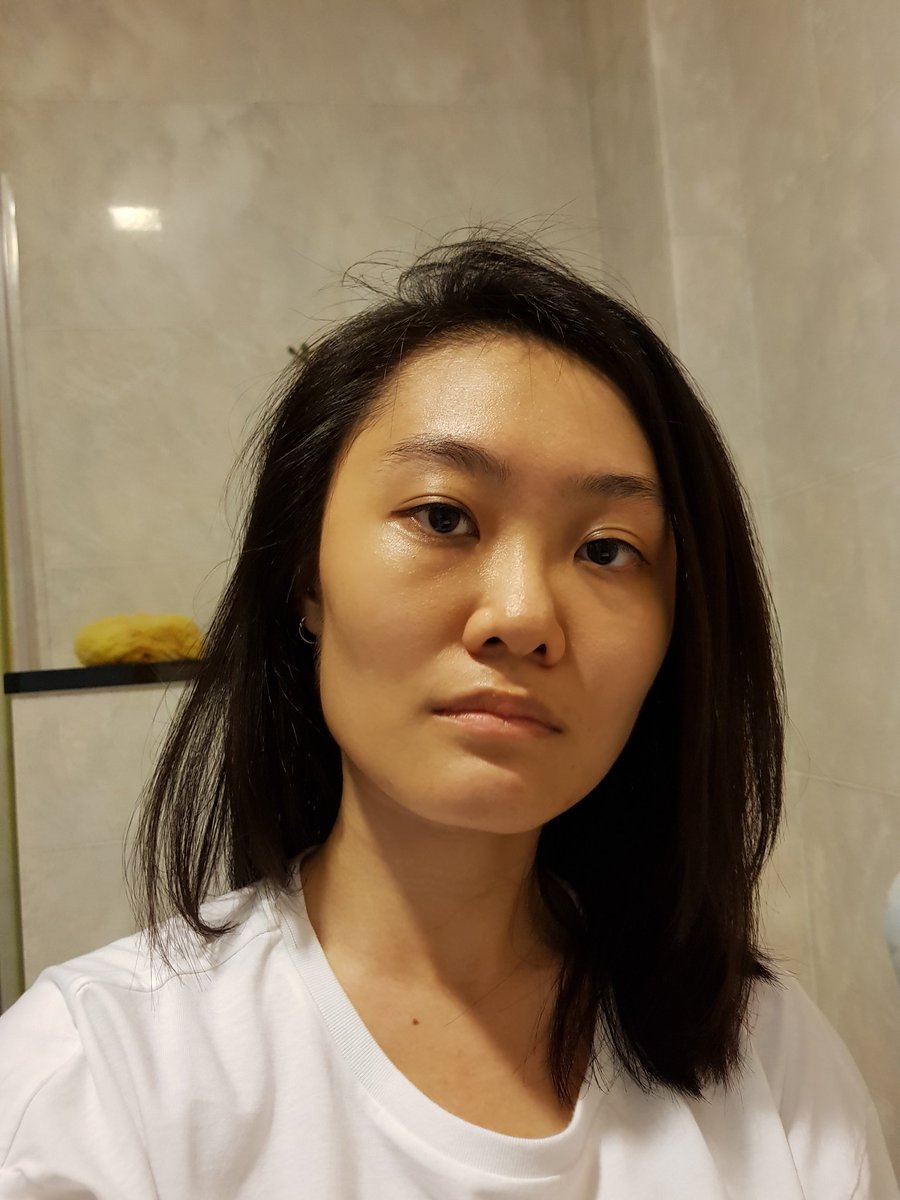
Label: Colored